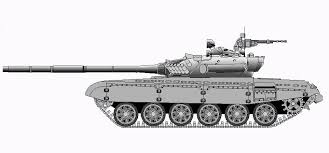
Label: T-72